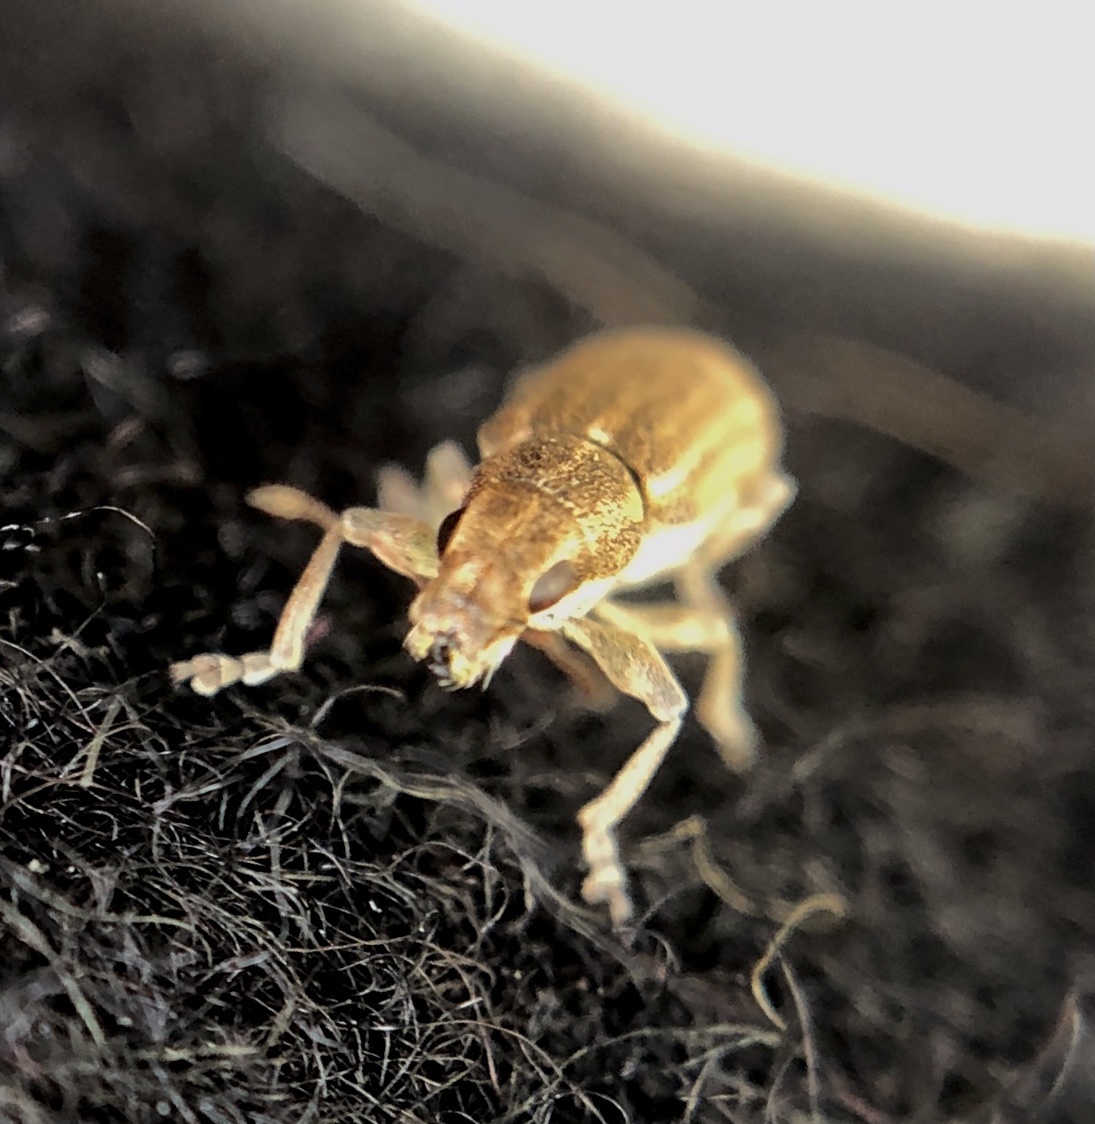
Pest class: pea_leaf_weevil